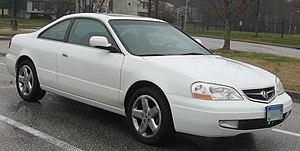
L'Acura CL est un coupé conçu par Honda et fabriqué par Acura de 1996 à 2003 aux États-Unis.